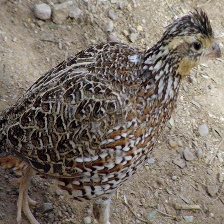
Species: MASKED BOBWHITE
Scientific name: COLINUS VIRGINIANUS RIDGWAYI
ImageNet parent category: quail